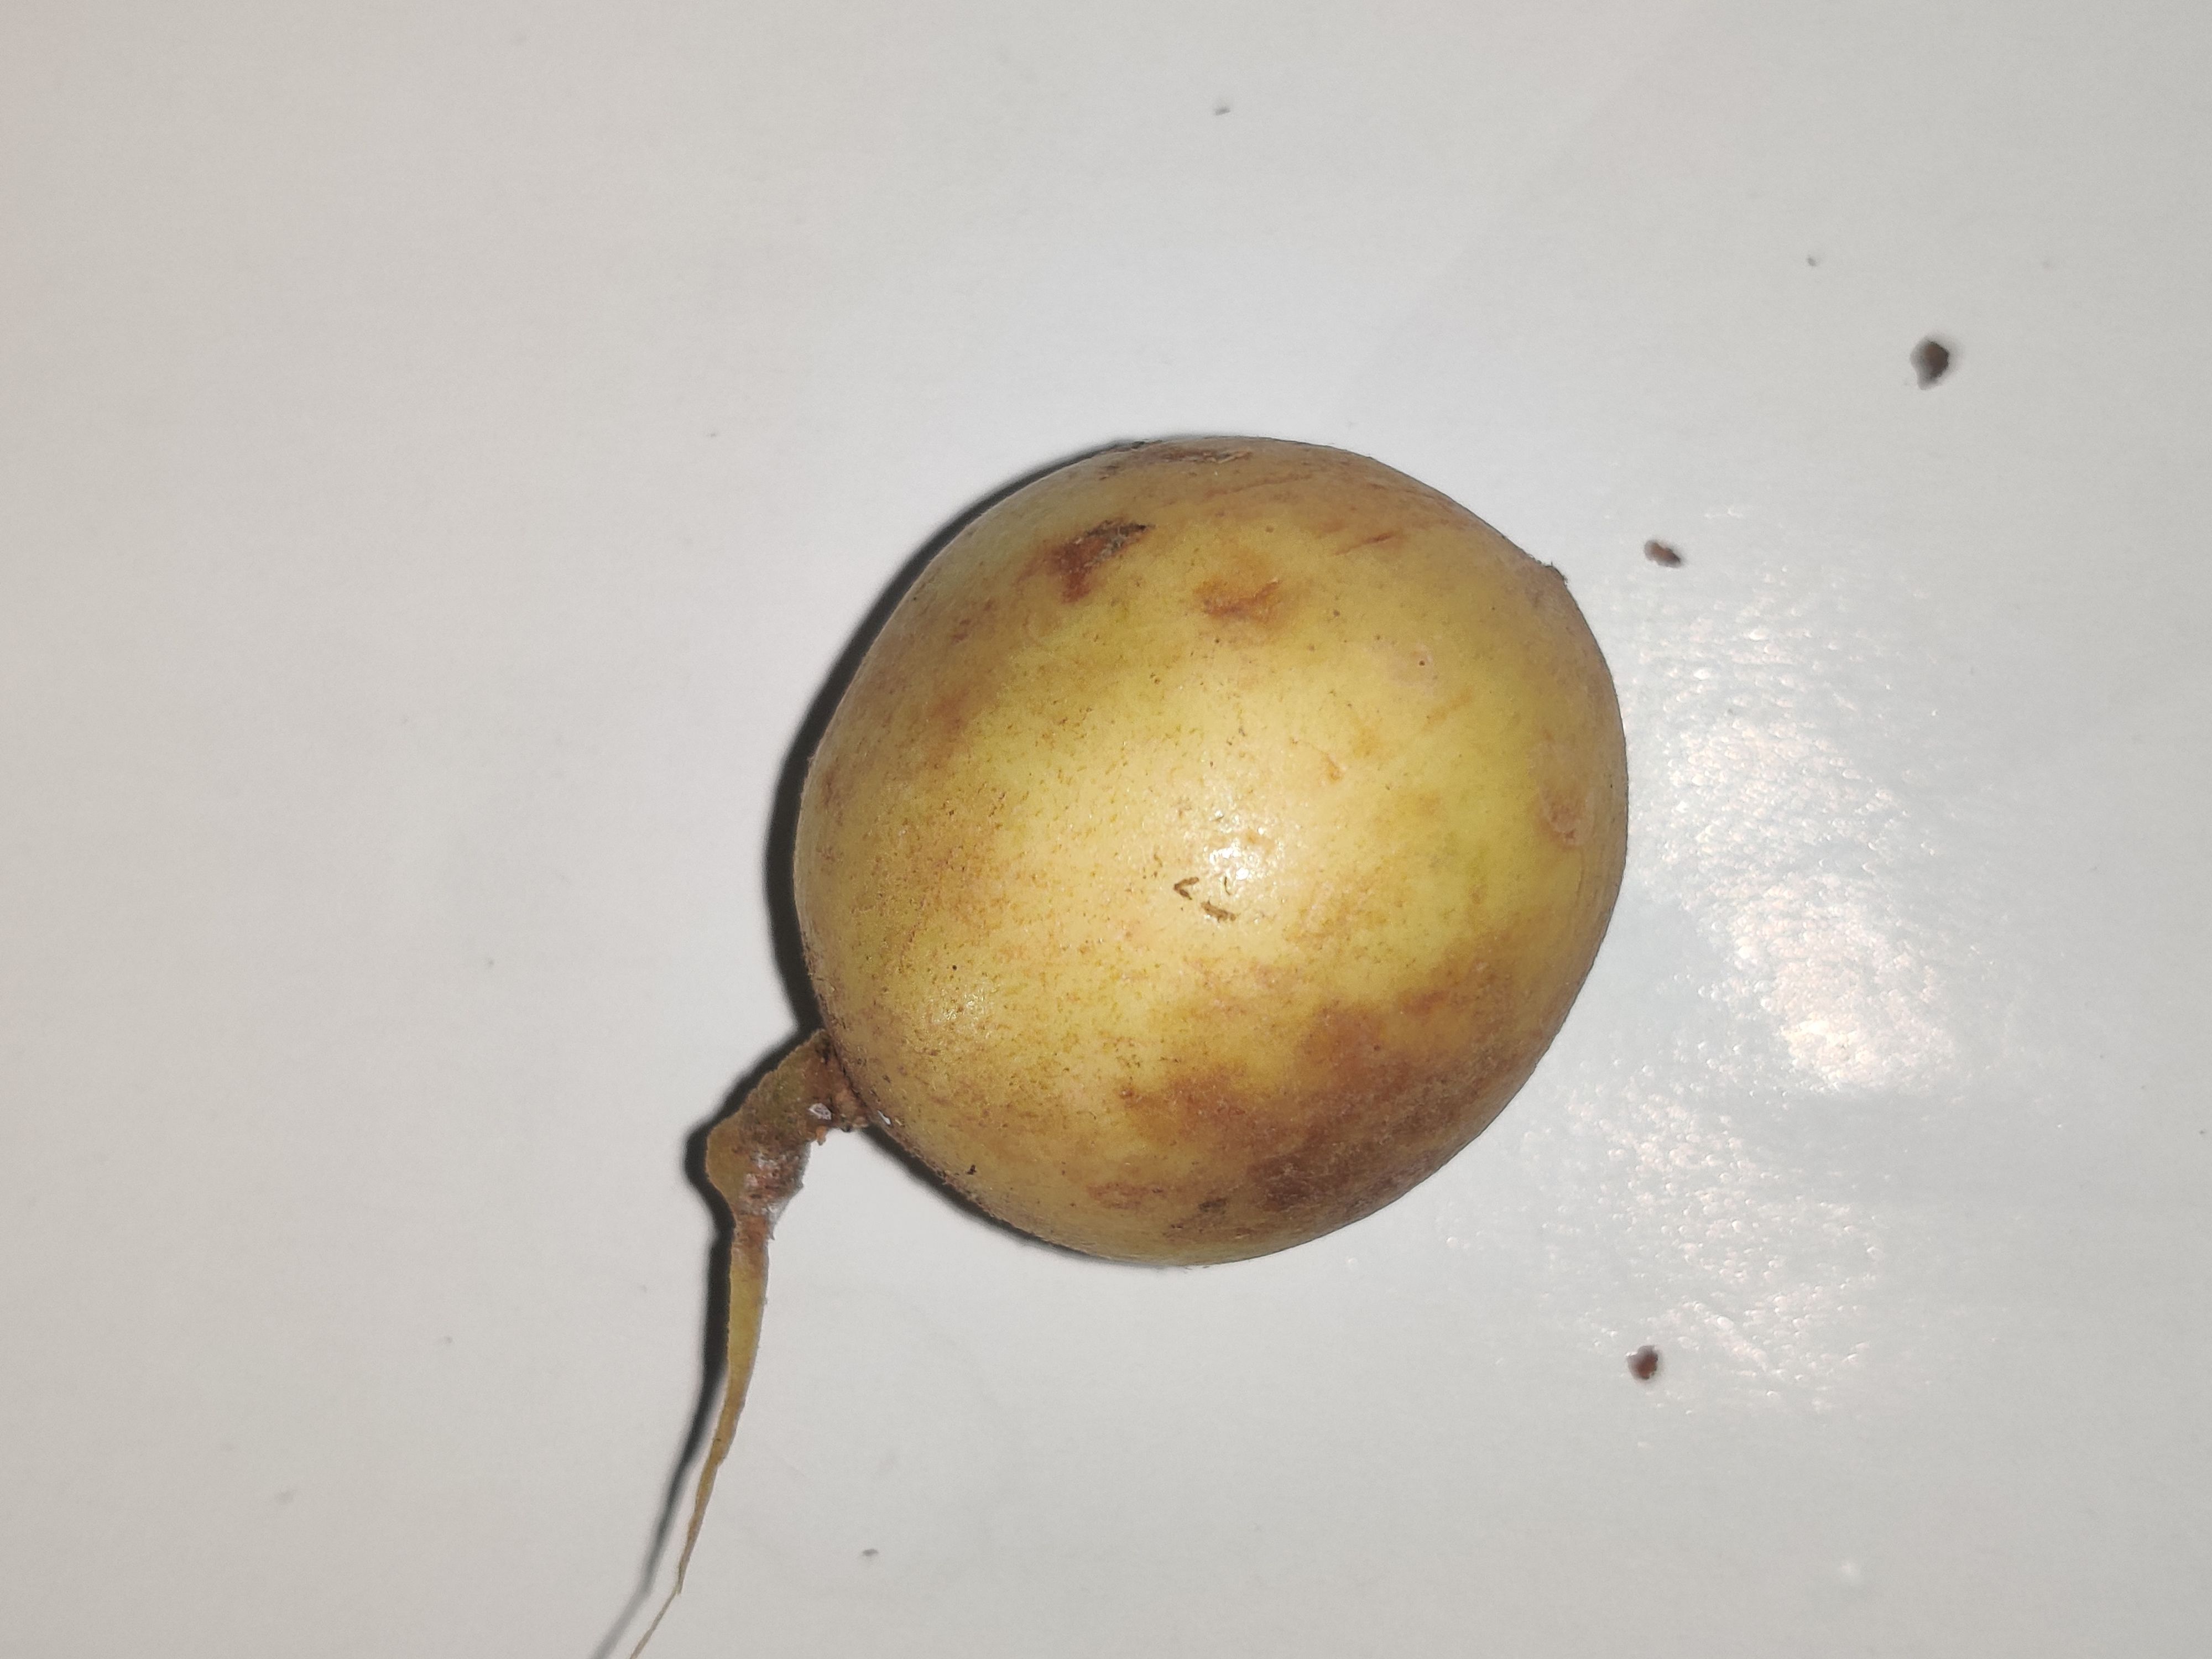
Fruit: burmese-grape
Grade: 1st-grade